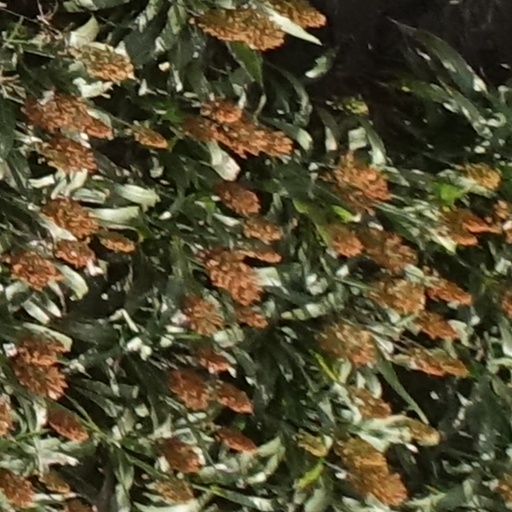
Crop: sorghum